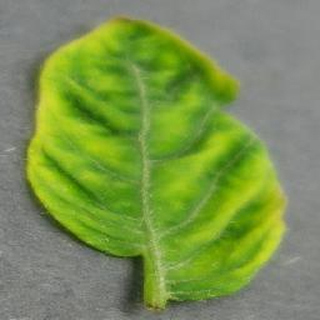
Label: tomato_yellow_leaf_curl_virus